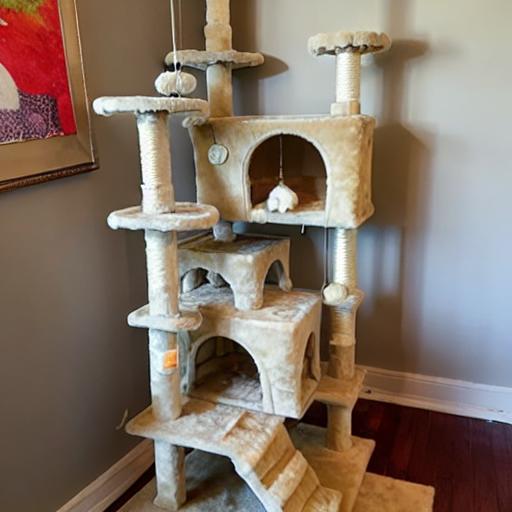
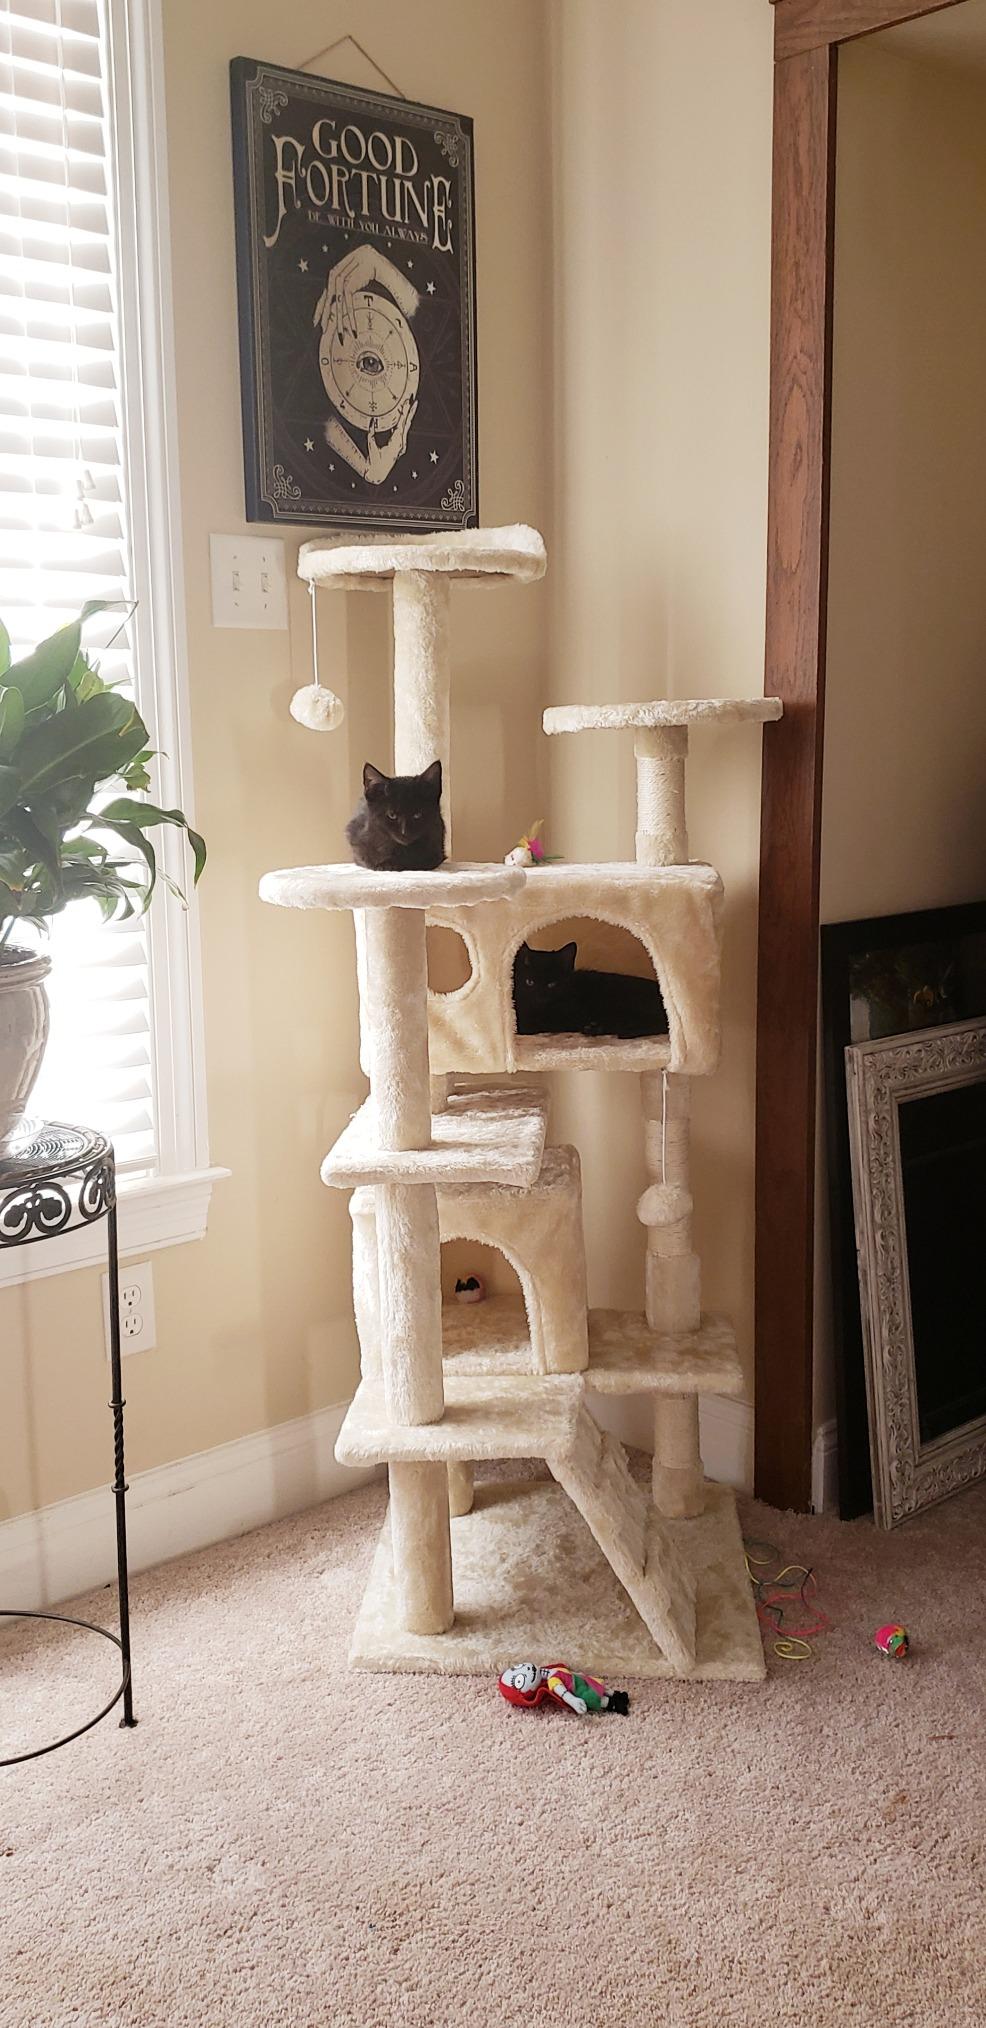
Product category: items_cat tree
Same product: no